Takeichi Harada

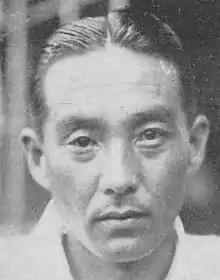
Takeichi Harada c. 1934

was an amateur tennis player from Japan who competed in the 1920s and 1930s, including the 1924 Summer Olympics.